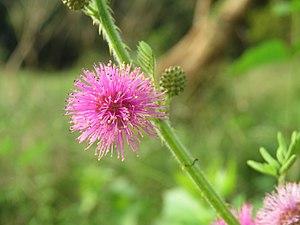
Mimosa diplotricha, la grande sensitive ou sensitive géante, est une espèce de plantes dicotylédones de la famille des Fabaceae, sous-famille des Mimosoideae, originaire des régions tropicales d'Amérique du Sud.